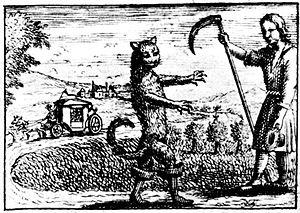
Gravure des Histoires ou Contes du temps passé de Charles Perrault, édition Barbin 1697, Paris. Gravure sur cuivre conservée à la Bibliothèque nationale de France.
Le Maître chat ou le Chat botté est un conte franco-italien en prose racontant l'histoire d'un chat qui utilise la ruse et la tricherie pour offrir le pouvoir, la fortune et la main d'une princesse à son maître mal-né et sans-le-sou. L'auteur italien Giovanni Francesco Straparola semble avoir transcrit la plus ancienne version connue de cette histoire dans son livre Les Nuits facétieuses. La version classique de ce conte est écrite à la fin du XVIIᵉ siècle par Charles Perrault. Elle provient d'un manuscrit illustré, intitulé « Les Contes de ma mère l'Oye », et daté de 1695, soit deux ans avant la publication du recueil de huit contes de Perrault « Histoires ou contes du temps passé Avec des moralités » par Barbin en 1697. Le Chat botté connaît instantanément le succès et reste populaire de nos jours, malgré une morale ambiguë.